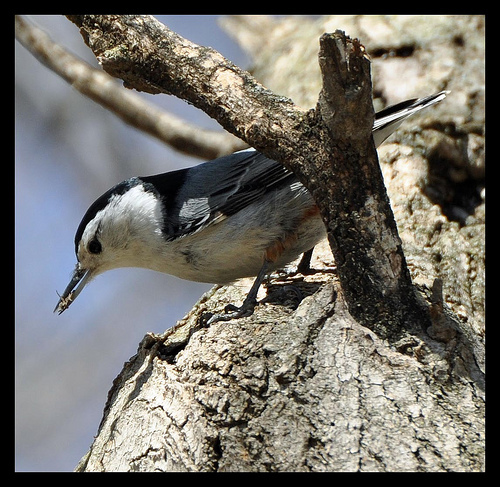
a bird with a small, pointed bill, black on its crown and back, and white covering its belly and breast.
this bird had a black body with a belly and a long beak.
this tiny bird has a white body, black back, and black beak.
a white and black bird with a grey spot on the wing.
a bird with a black crown to the wings and a white belly with splotches of black.
this little bird has a medium length thin beak, his belly and cheeks are white and his crown, wings are black.
this bird is white and black in color, with a sharp beak.
a gray and black bird perched on a tree carrying a bug it its beaka small bird with white throat, black tarsus and feet and the bill is long and pointeda small bird, with a white belly, black wings and crown, and a pointed bill.
Species: White Breasted Nuthatch